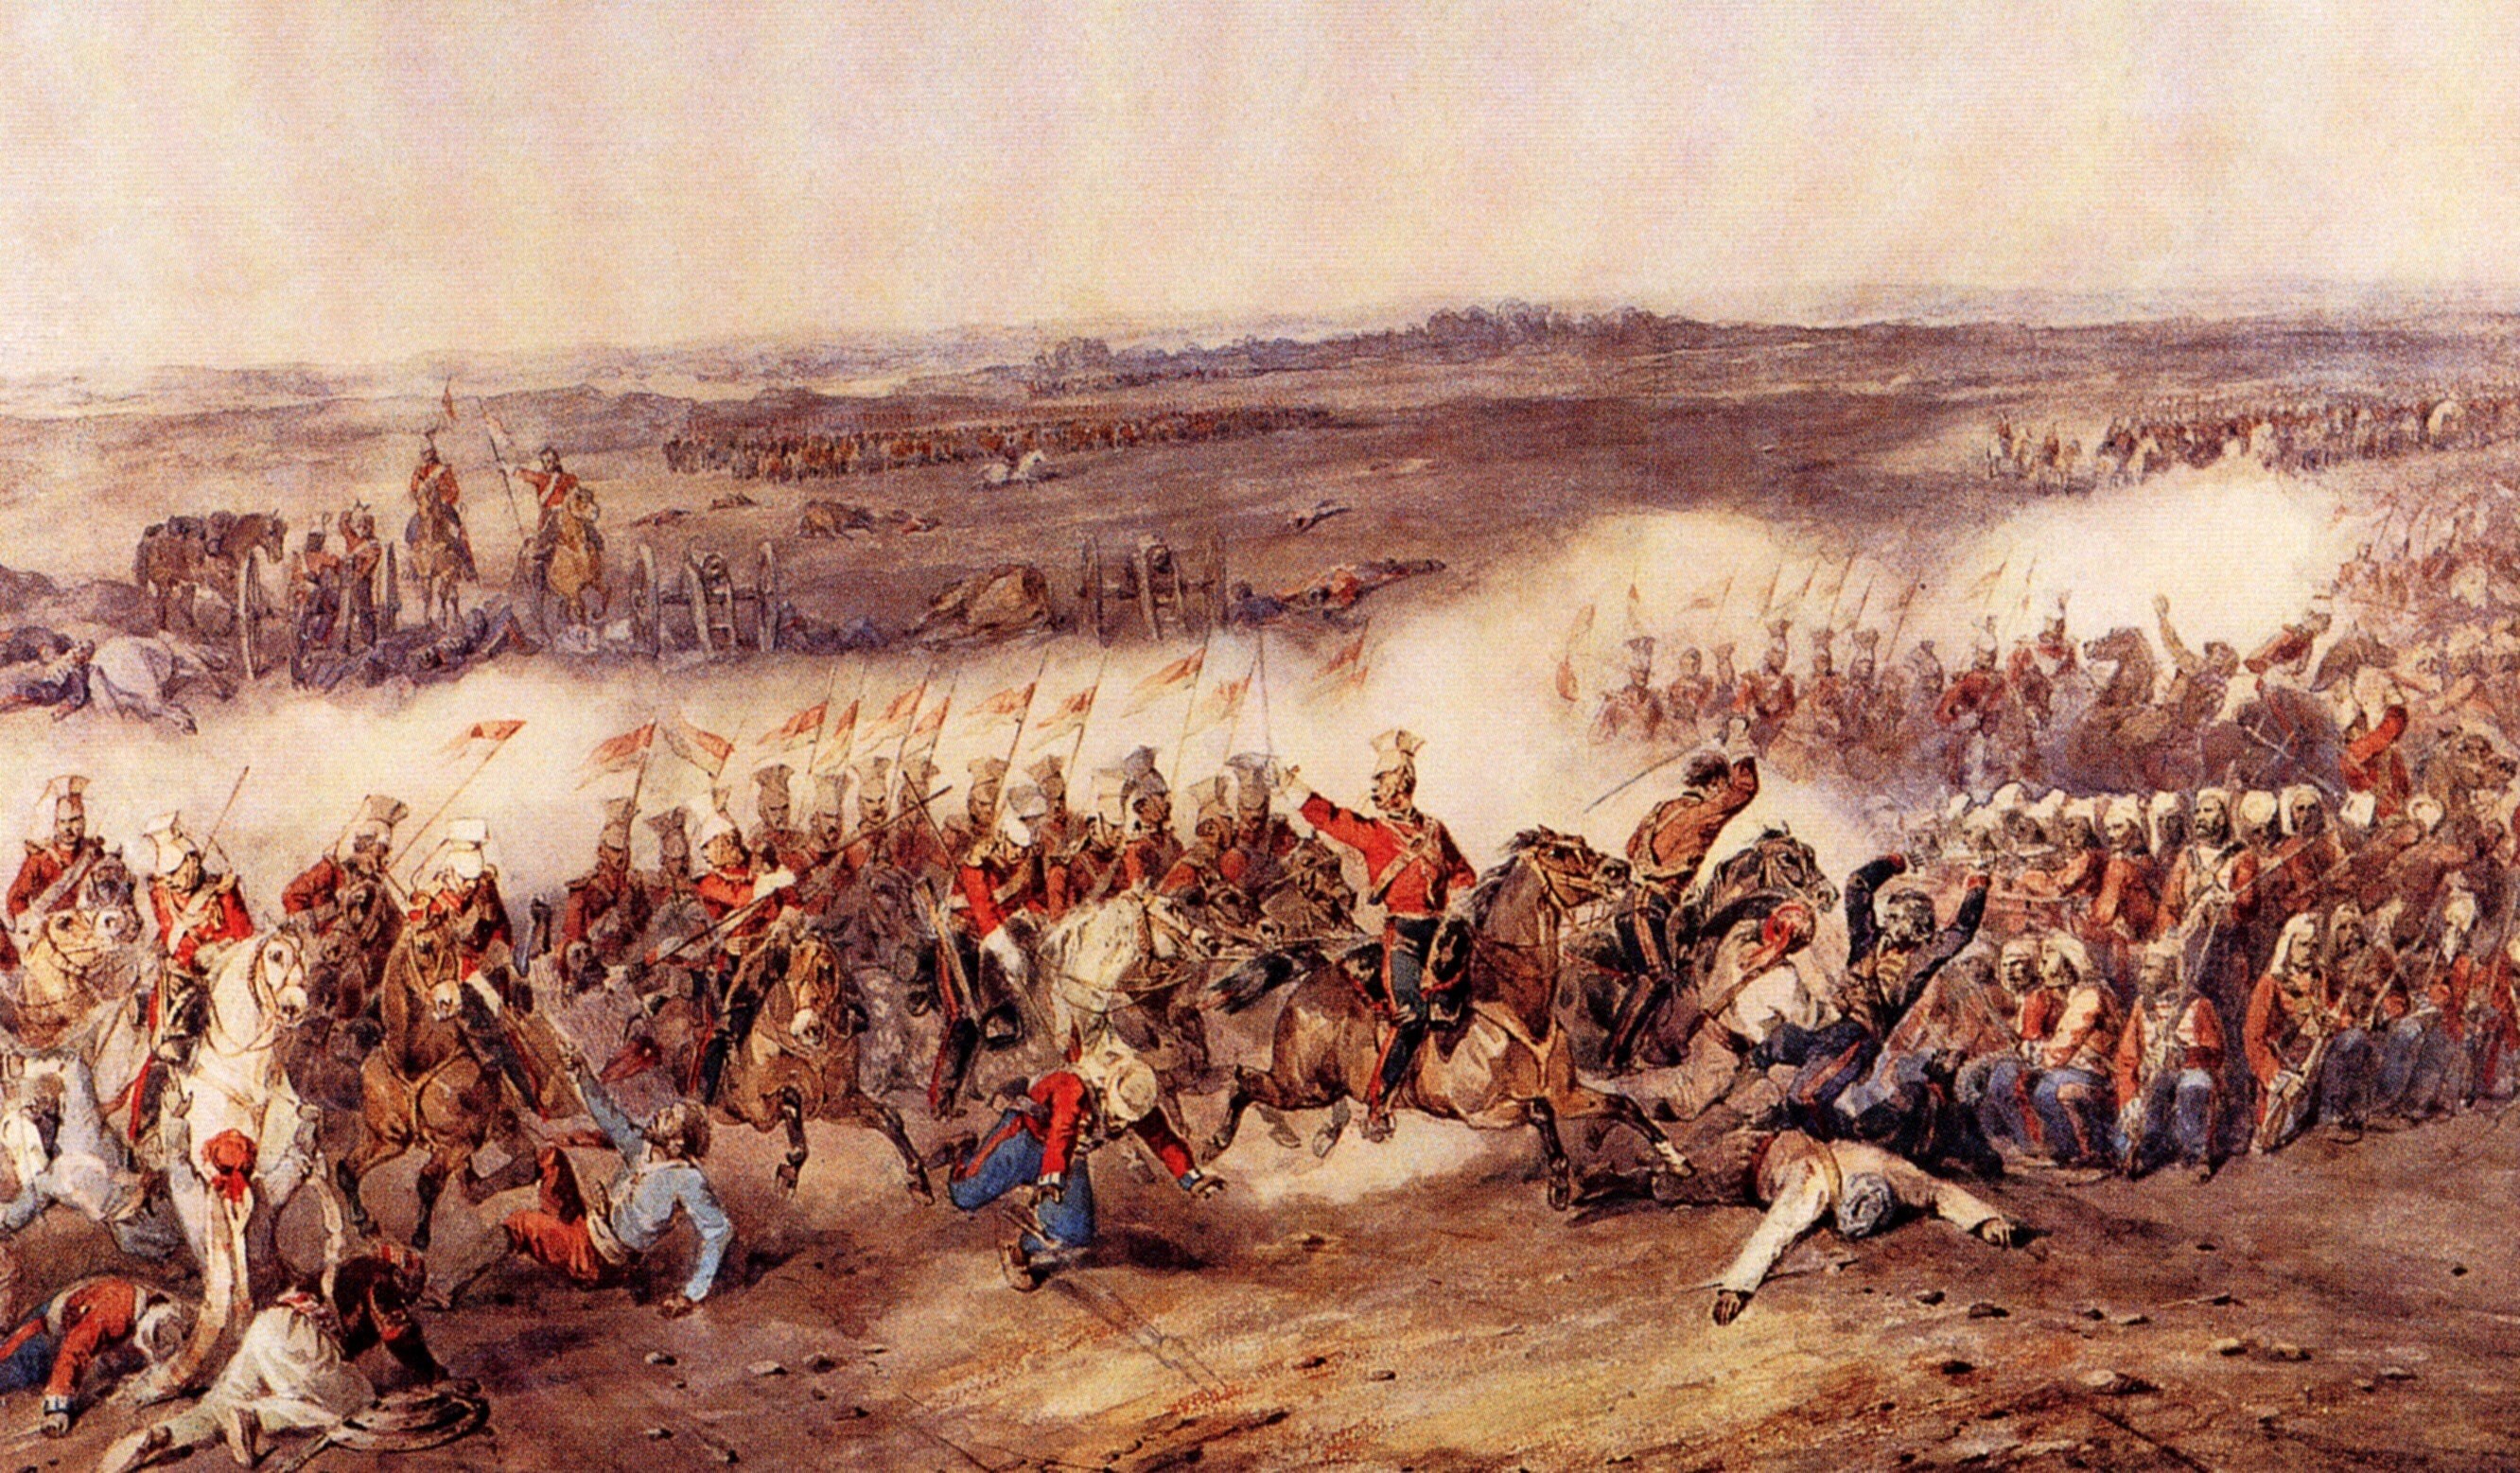
people, military, painting, war, battle